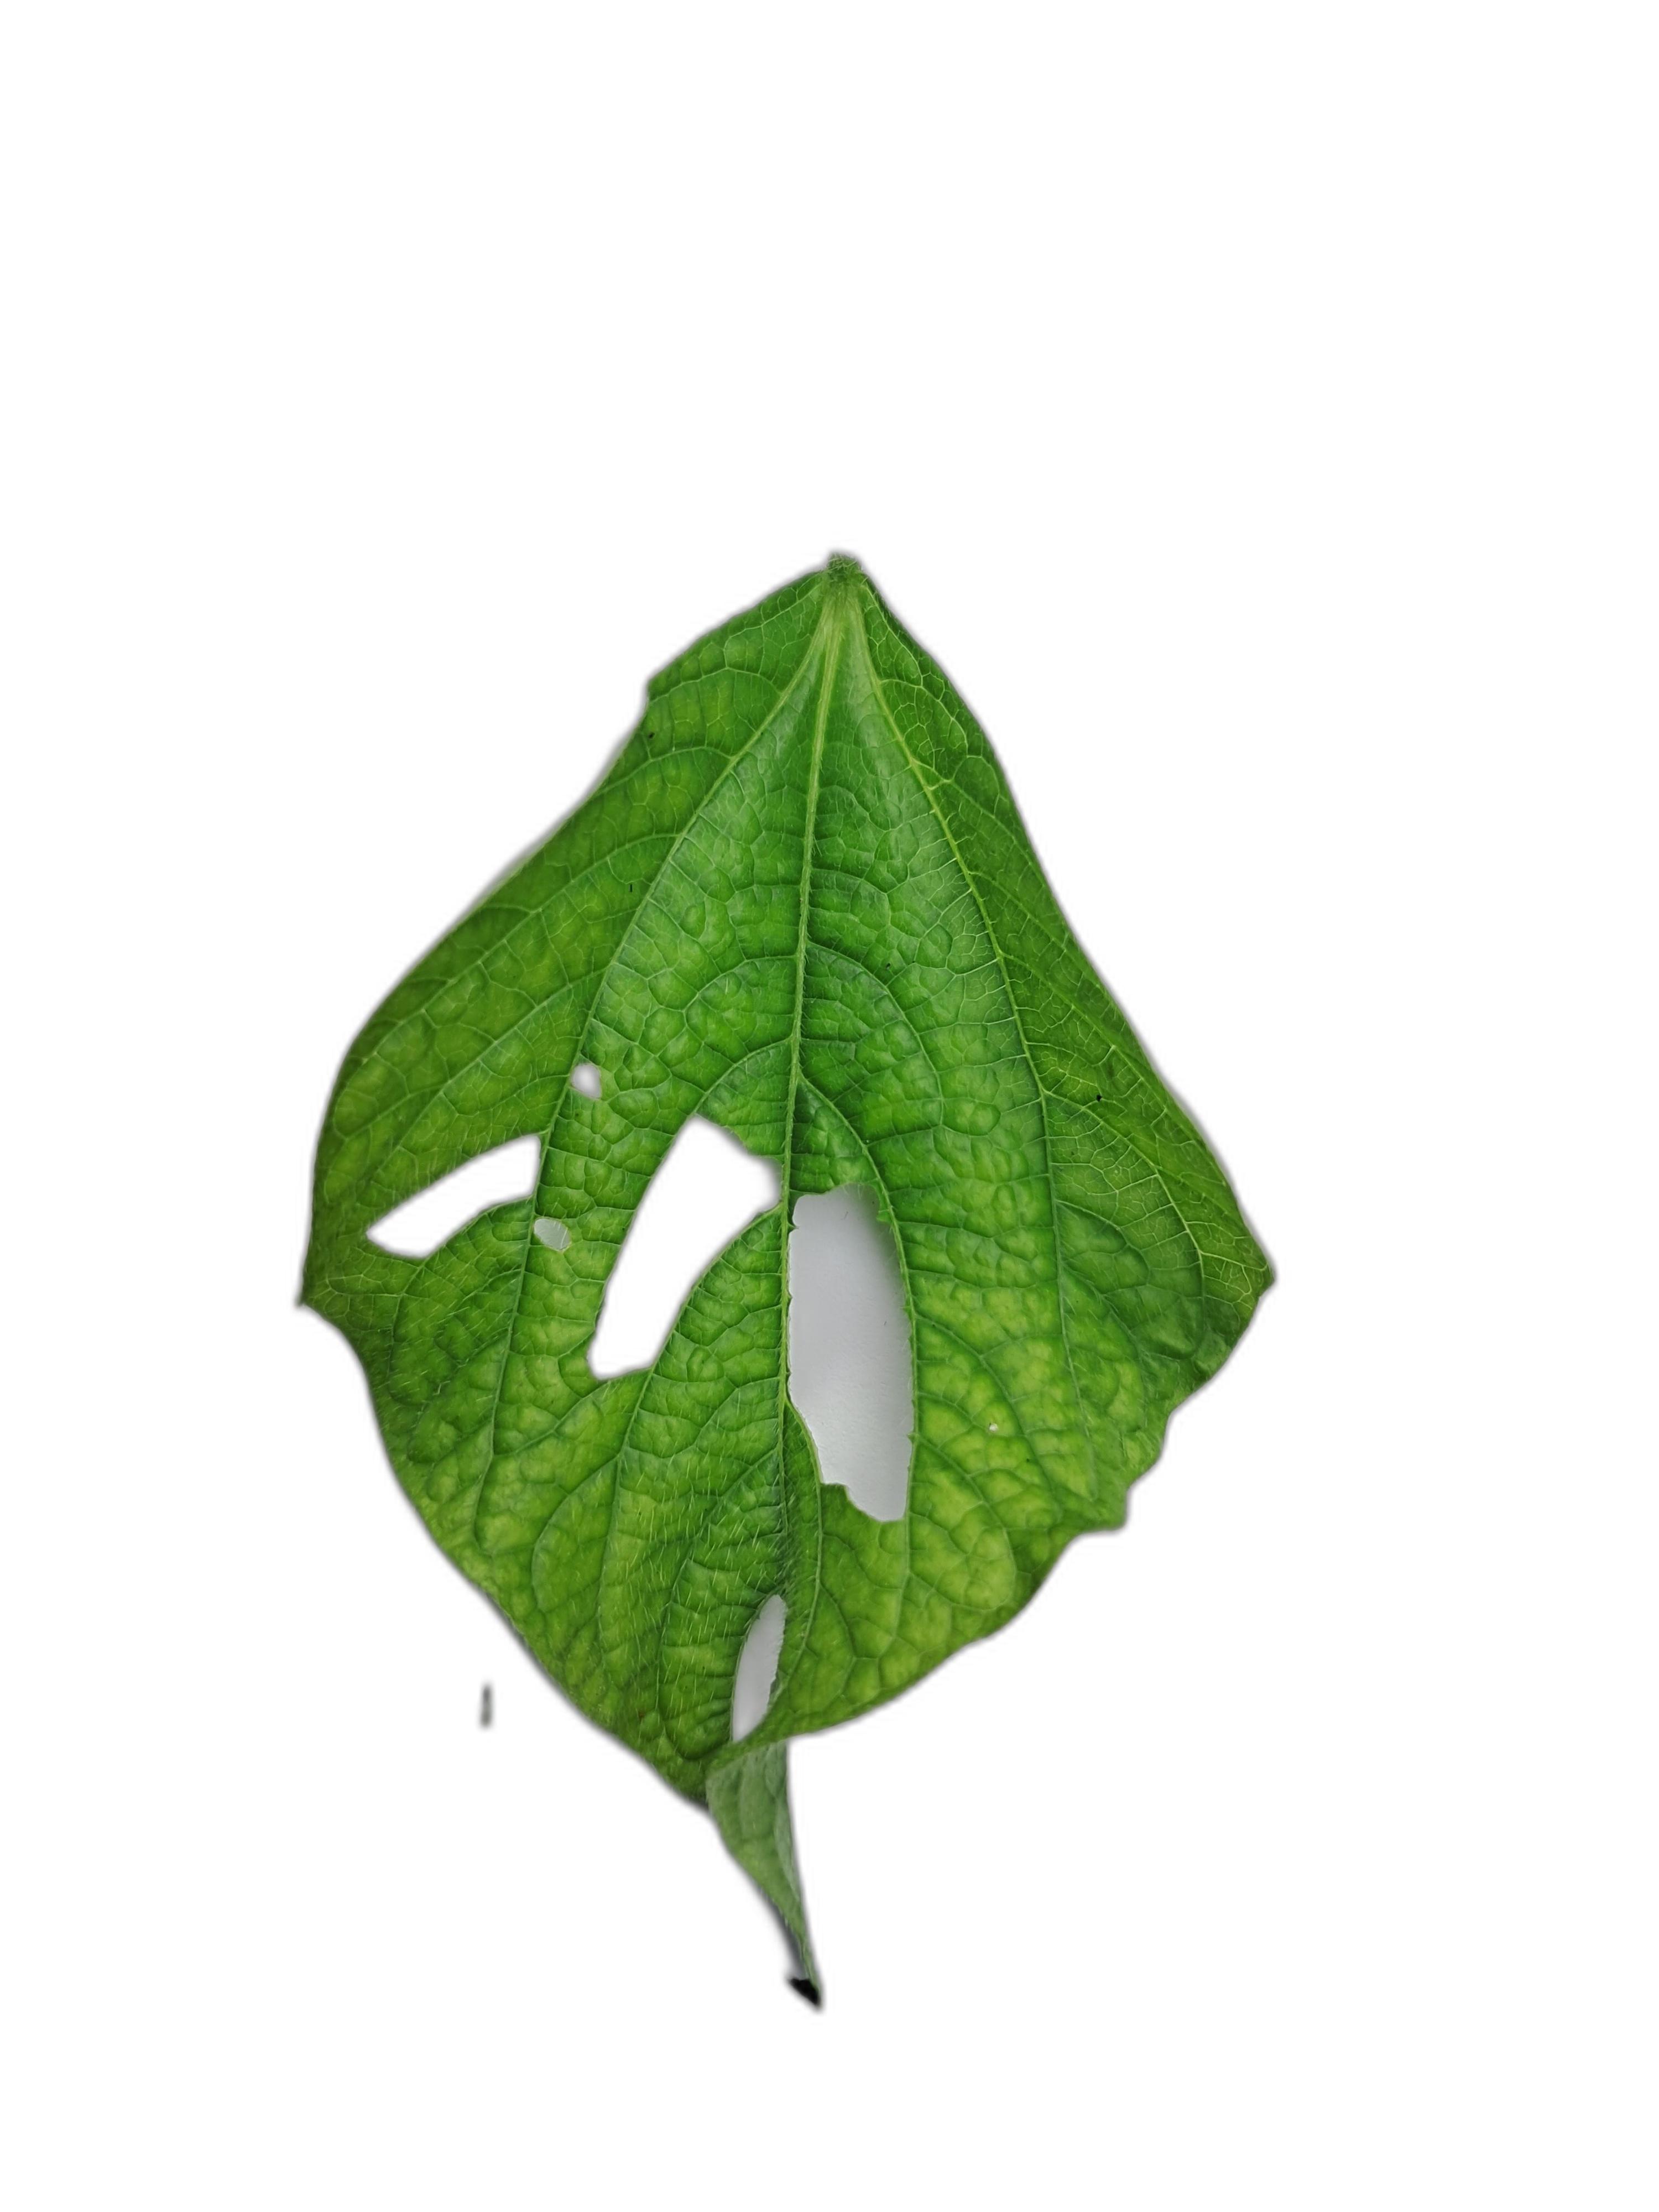
Label: Leaf Crinkle